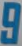
Number: 9